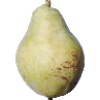
Label: Pear Williams 1